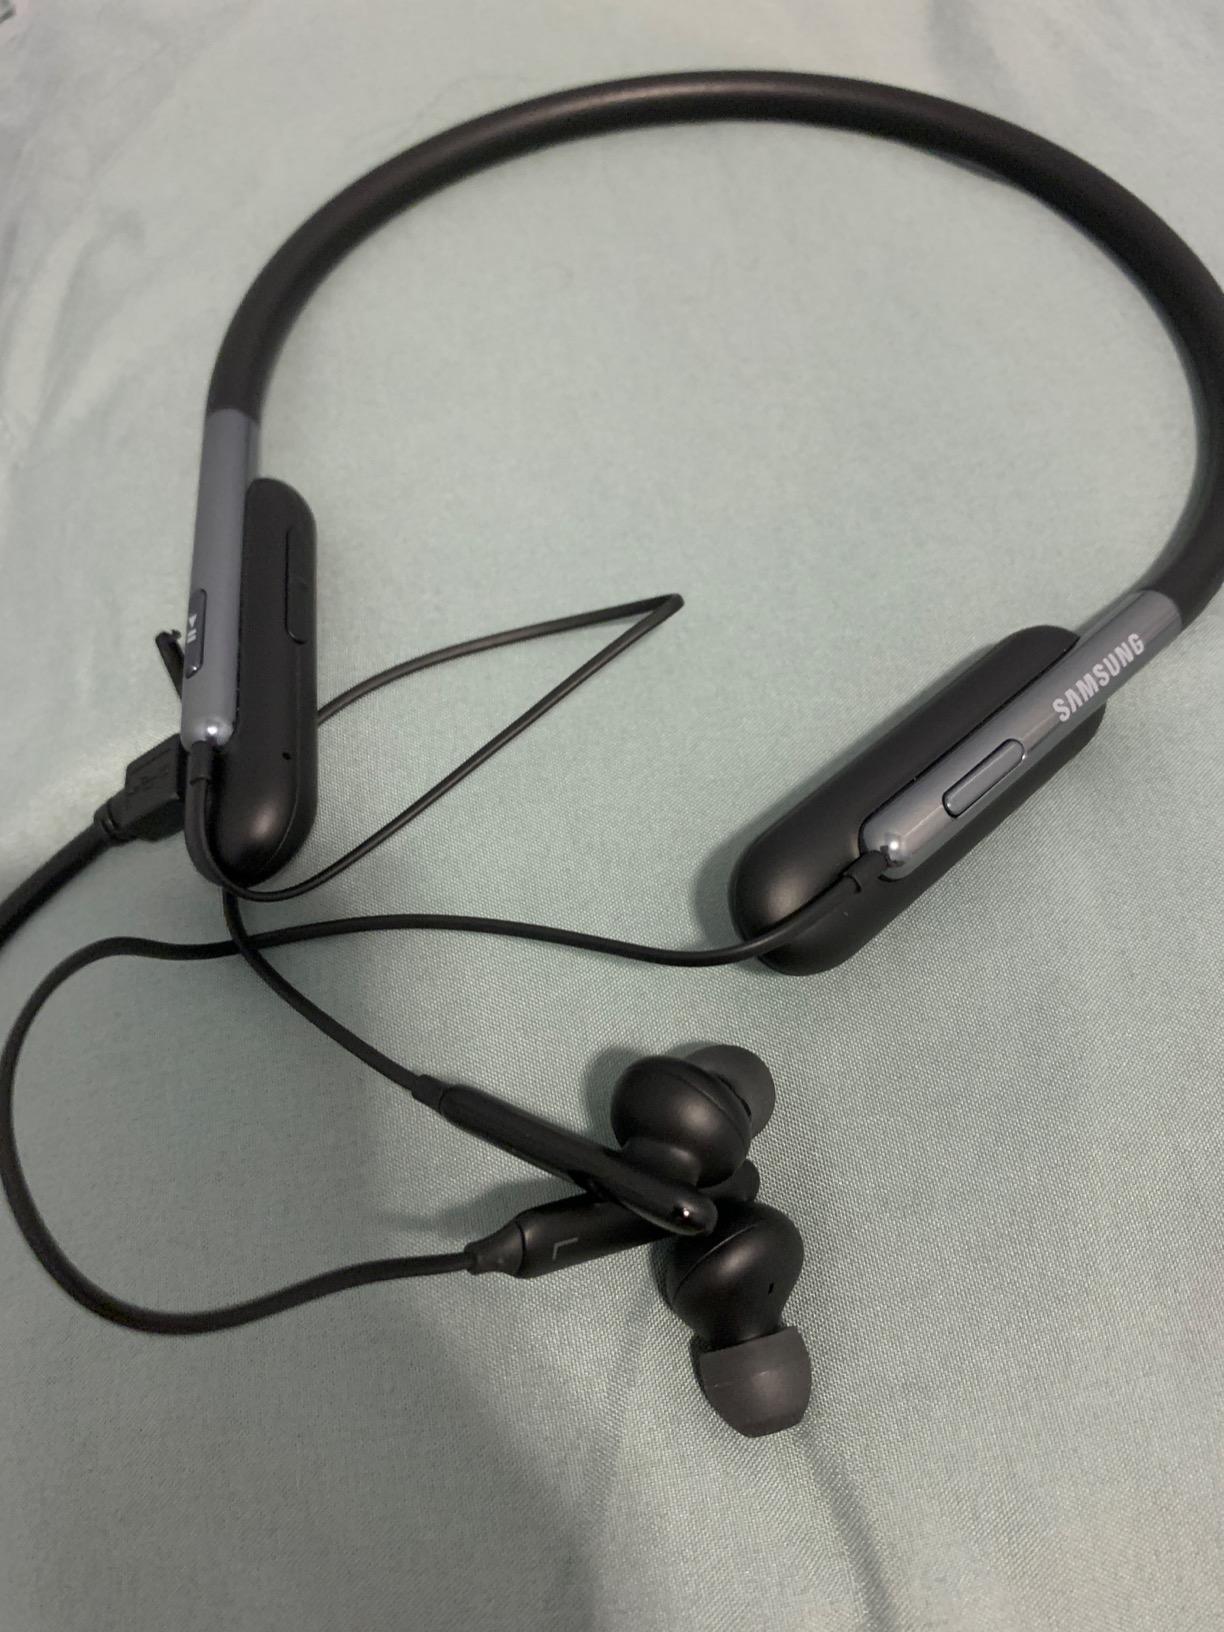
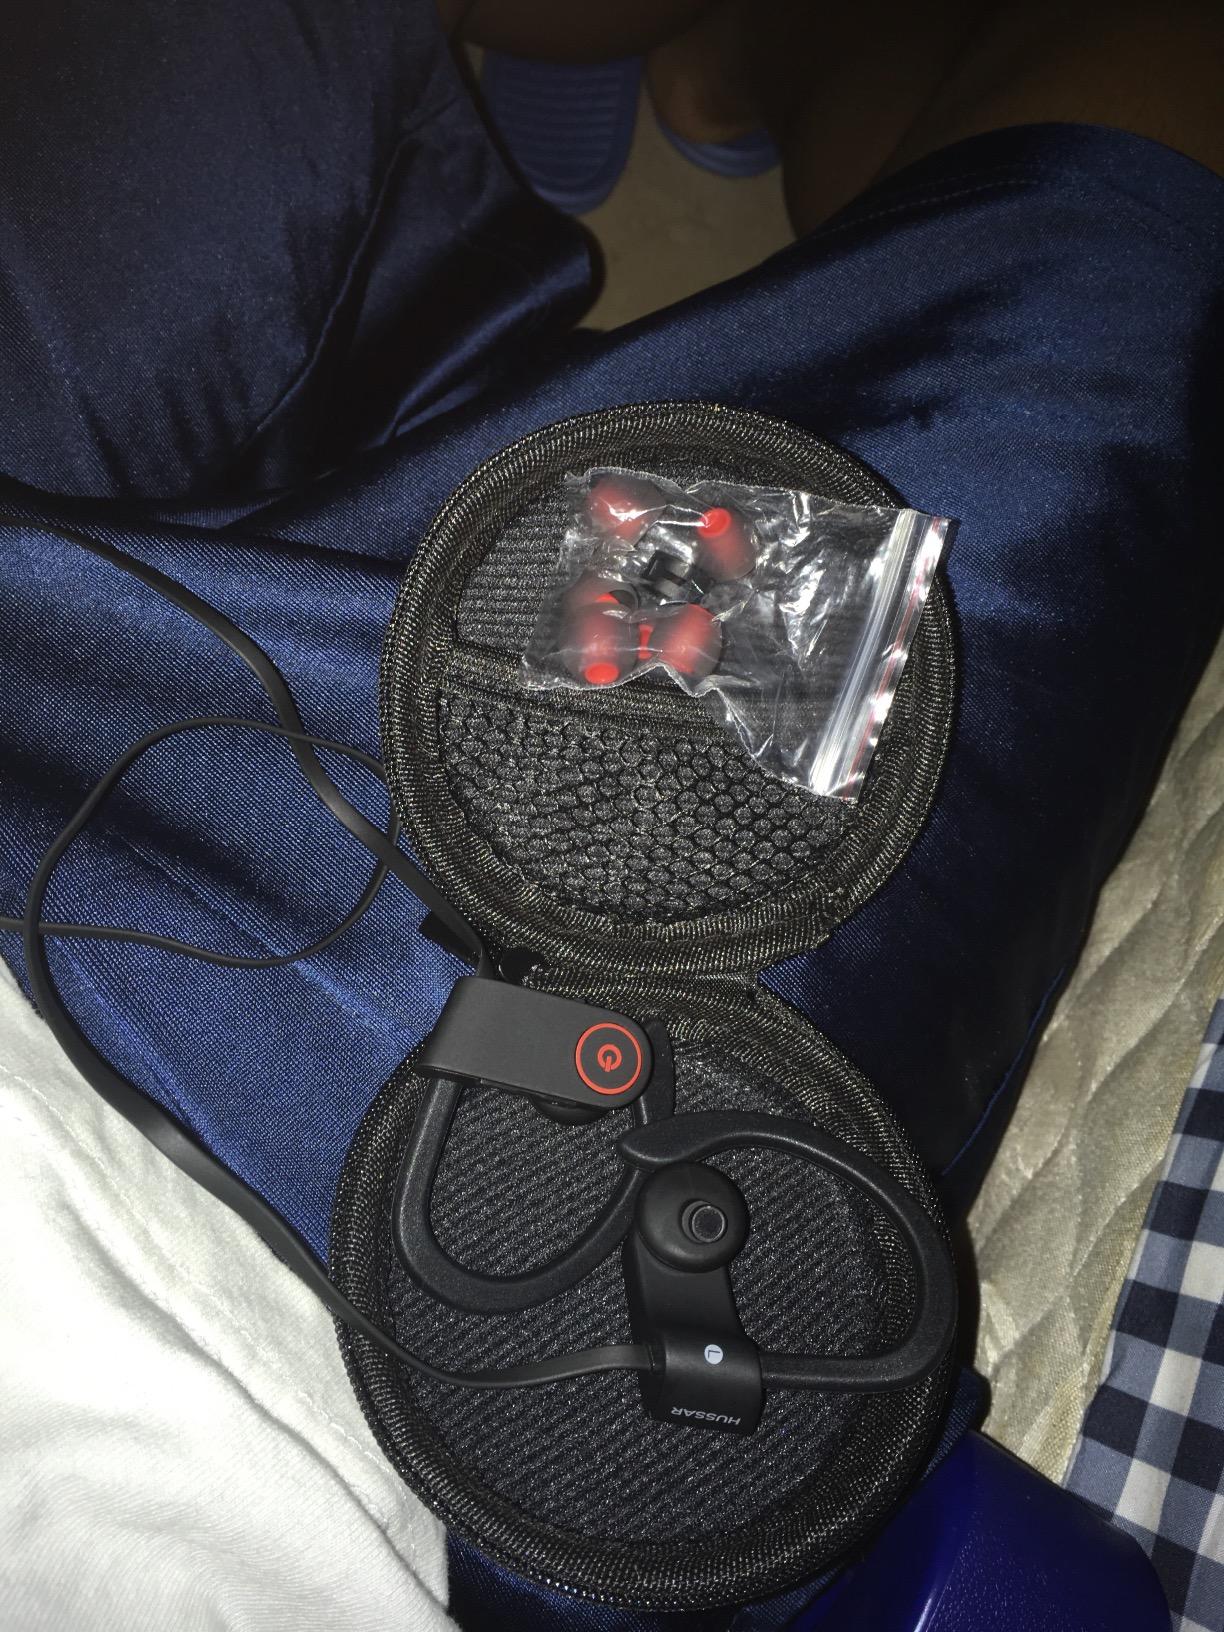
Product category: headphones
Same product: no